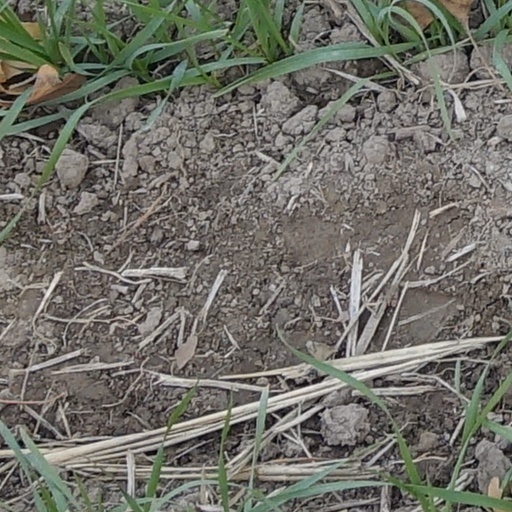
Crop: wheat